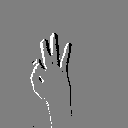
ASL letter: f